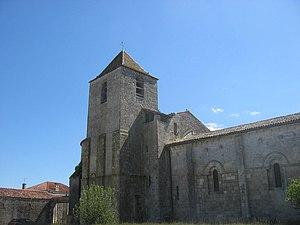
Eglise ""St Nazaire"" de Migron"
L'église Saint-Nazaire est une église catholique située à Migron, en France.
Cet article recense les monuments historiques français classés en 1907.
Les églises de la Charente-Maritime présentent une grande diversité, d'une commune à une autre, et se distinguent par des styles et des périodes de construction différentes. De nombreux édifices témoignent cependant de l'épanouissement, aux XIᵉ et XIIᵉ siècles d'une forme d'art roman spécifique, appelée art roman saintongeais, caractérisée par une simplicité des formes et un décor sculpté, souvent très riche.
Migron est une commune du Sud-Ouest de la France située dans le département de la Charente-Maritime.